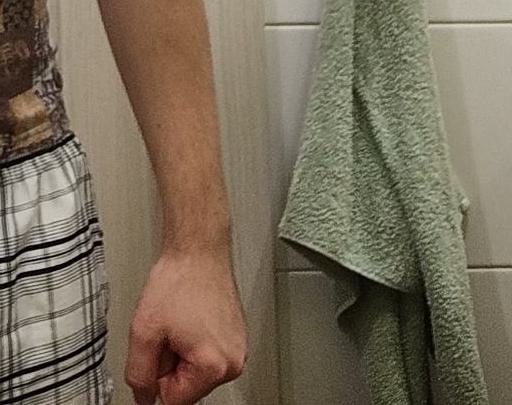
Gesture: no_gesture